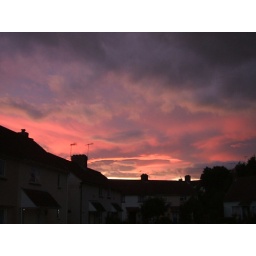
sunset pic i took in my street facing towards my house